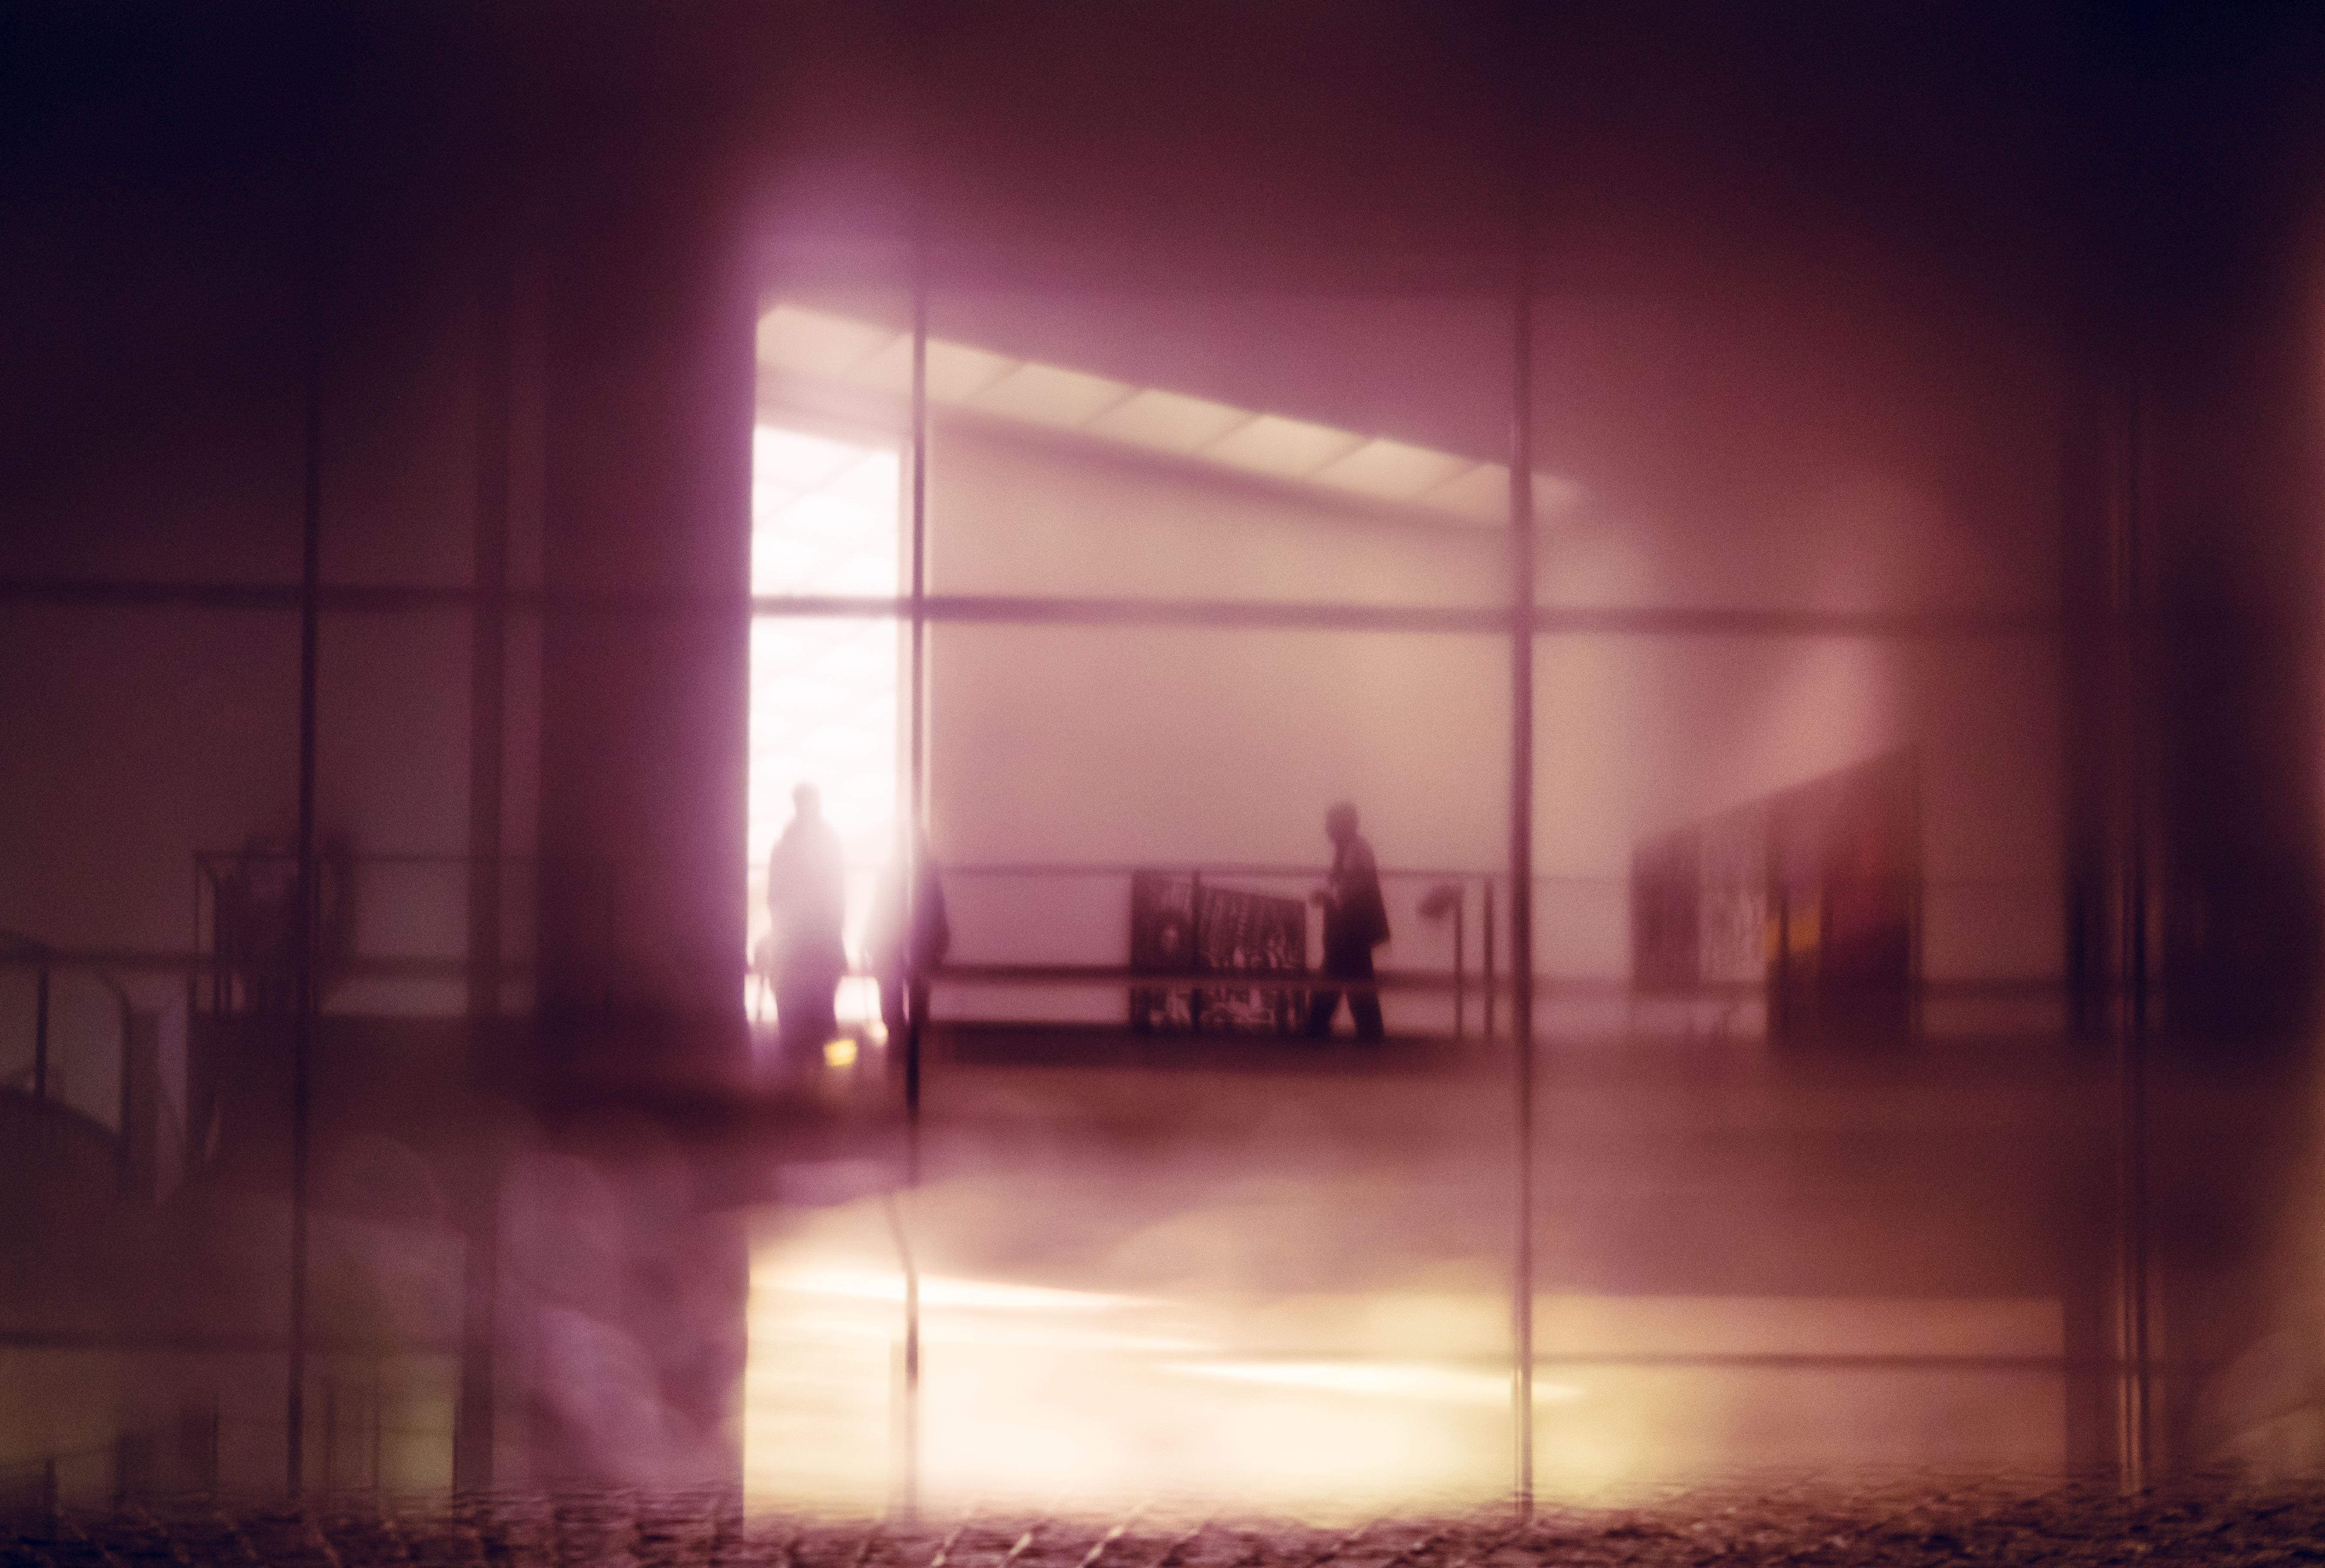
street, photography, city, urban, film, dslr, reflection, museum, puddle, color, human, street light, lighting, candid, art, noir, germany, sony, bavaria, fine, silhouettes, streetscene, alpha, mood, franconia, nuremberg, sonystreetphotographer, 58, element, phenomenon, n rnberg, neues